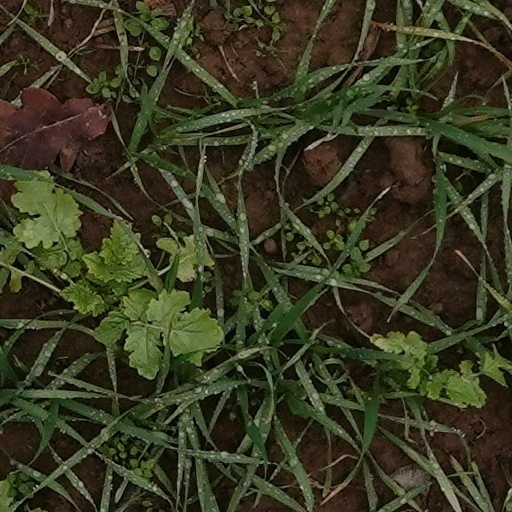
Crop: wheat